Arriva Trains Wales

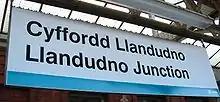
A bilingual station sign

The Welsh Language Act 1993 requires all public bodies to provide services to the public through the medium of Welsh as well as English. As a private company and not a public body, Arriva Trains Wales was not legally required to provide service in Welsh, but it did conduct some business in Welsh. All stations previously run by Arriva Trains Wales where the Welsh and English names differed had both names displayed, with a few minor omissions. Arriva did not display Welsh names in the English stations which it managed, such as Chester, Shrewsbury, or Hereford, but included the Welsh names in its now discontinued printed timetables and other publicity material. There were bilingual signs at Hereford, for example, warning against trespassing on the railway.